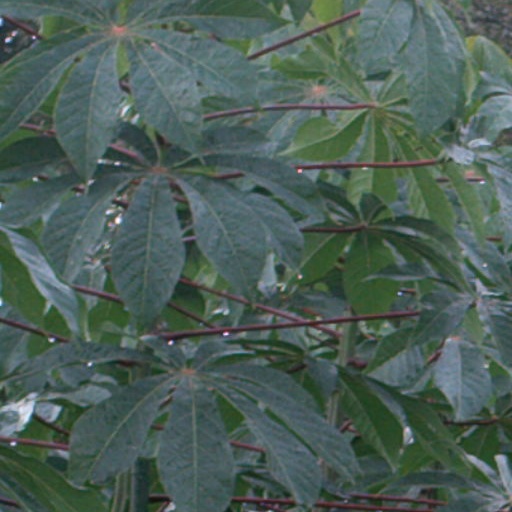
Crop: cassava